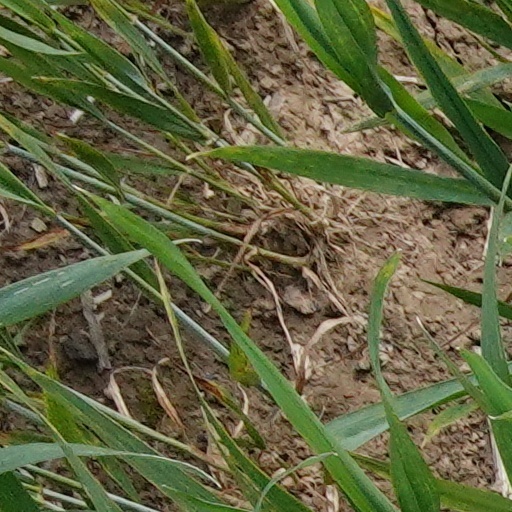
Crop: wheat